Anti-Armenian sentiment

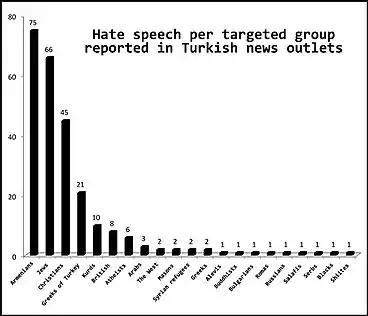
Accounts of hate speech towards targeted groups in Turkish news outlets with Armenians shown as being targeted the most according to a January–April 2014 Media Watch on Hate Speech and Discriminatory Language Report

Sevag Balikci, a Turkish soldier of Armenian descent, was shot dead on April 24, 2011, the day of the commemoration of the Armenian genocide during his military service in Batman. It was later discovered that killer Kıvanç Ağaoğlu was an ultra-nationalist. Through his Facebook profile, it was uncovered that he was a sympathizer of nationalist politician Muhsin Yazıcıoğlu and Turkish agent / contract killer Abdullah Çatlı, who himself had a history of anti-Armenian activity, such as the Armenian Genocide Memorial bombing in a Paris suburb in 1984. His Facebook profile also showed that he was a Great Union Party (BBP) sympathizer, a far-right nationalist party in Turkey. Testimony given by Sevag Balıkçı's fiancée stated that he was subjected to psychological pressure at the military compound. She was told by Sevag over the phone that he feared for his life because a certain military serviceman threatened him by saying, "If war were to happen with Armenia, you would be the first person I would kill."